Imperial House of Japan

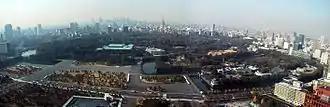
Panorama of the Tokyo Imperial Palace

Under the terms of the 1947 Imperial Household Law, (imperial princesses) and (princesses) lose their titles and membership in the family upon marriage, unless they marry the Emperor or another male member of the imperial family.